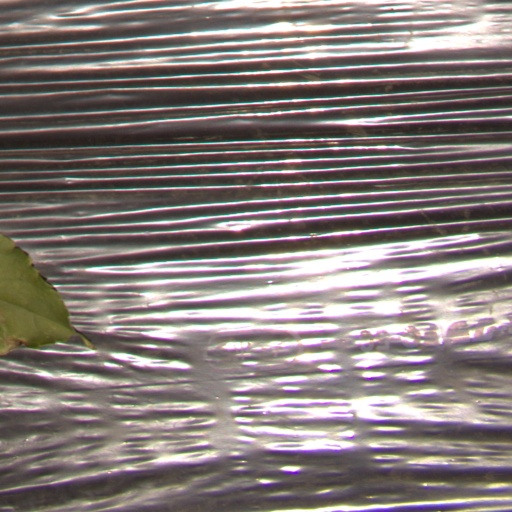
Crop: Jerusalem artichoke